Mieczysław Hryniewicz

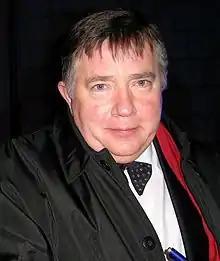

Mieczysław Hryniewicz (born 31 August 1949) is a Polish actor. He has made around 40 appearances in film and television. He starred in the 1986-1987 television series "Zmiennicy".